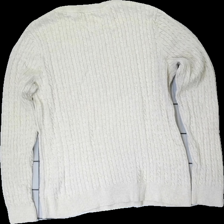
View: back
Type: Sweater
Category: Unisex
Brand: Not in the list
Brand text on label: hilfiger denim
Colors: Beige
Material: 100% cott
Pattern: Other
Cut: Regular
Size: XL
Season: All
Price range: <50
Recommended usage: Export
Comment: lös maska